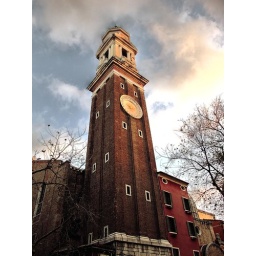
A clock tower in San Polo, Venice, Italy near dawn.